Ulm

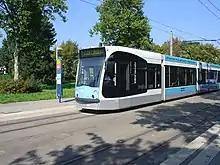
Tram in Ulm

Ulm is situated at the crossroads of the A8 motorway (connecting the principal cities of southern Germany, Stuttgart and Munich), and the A7 motorway (one of the motorways running from northern to southern Europe).